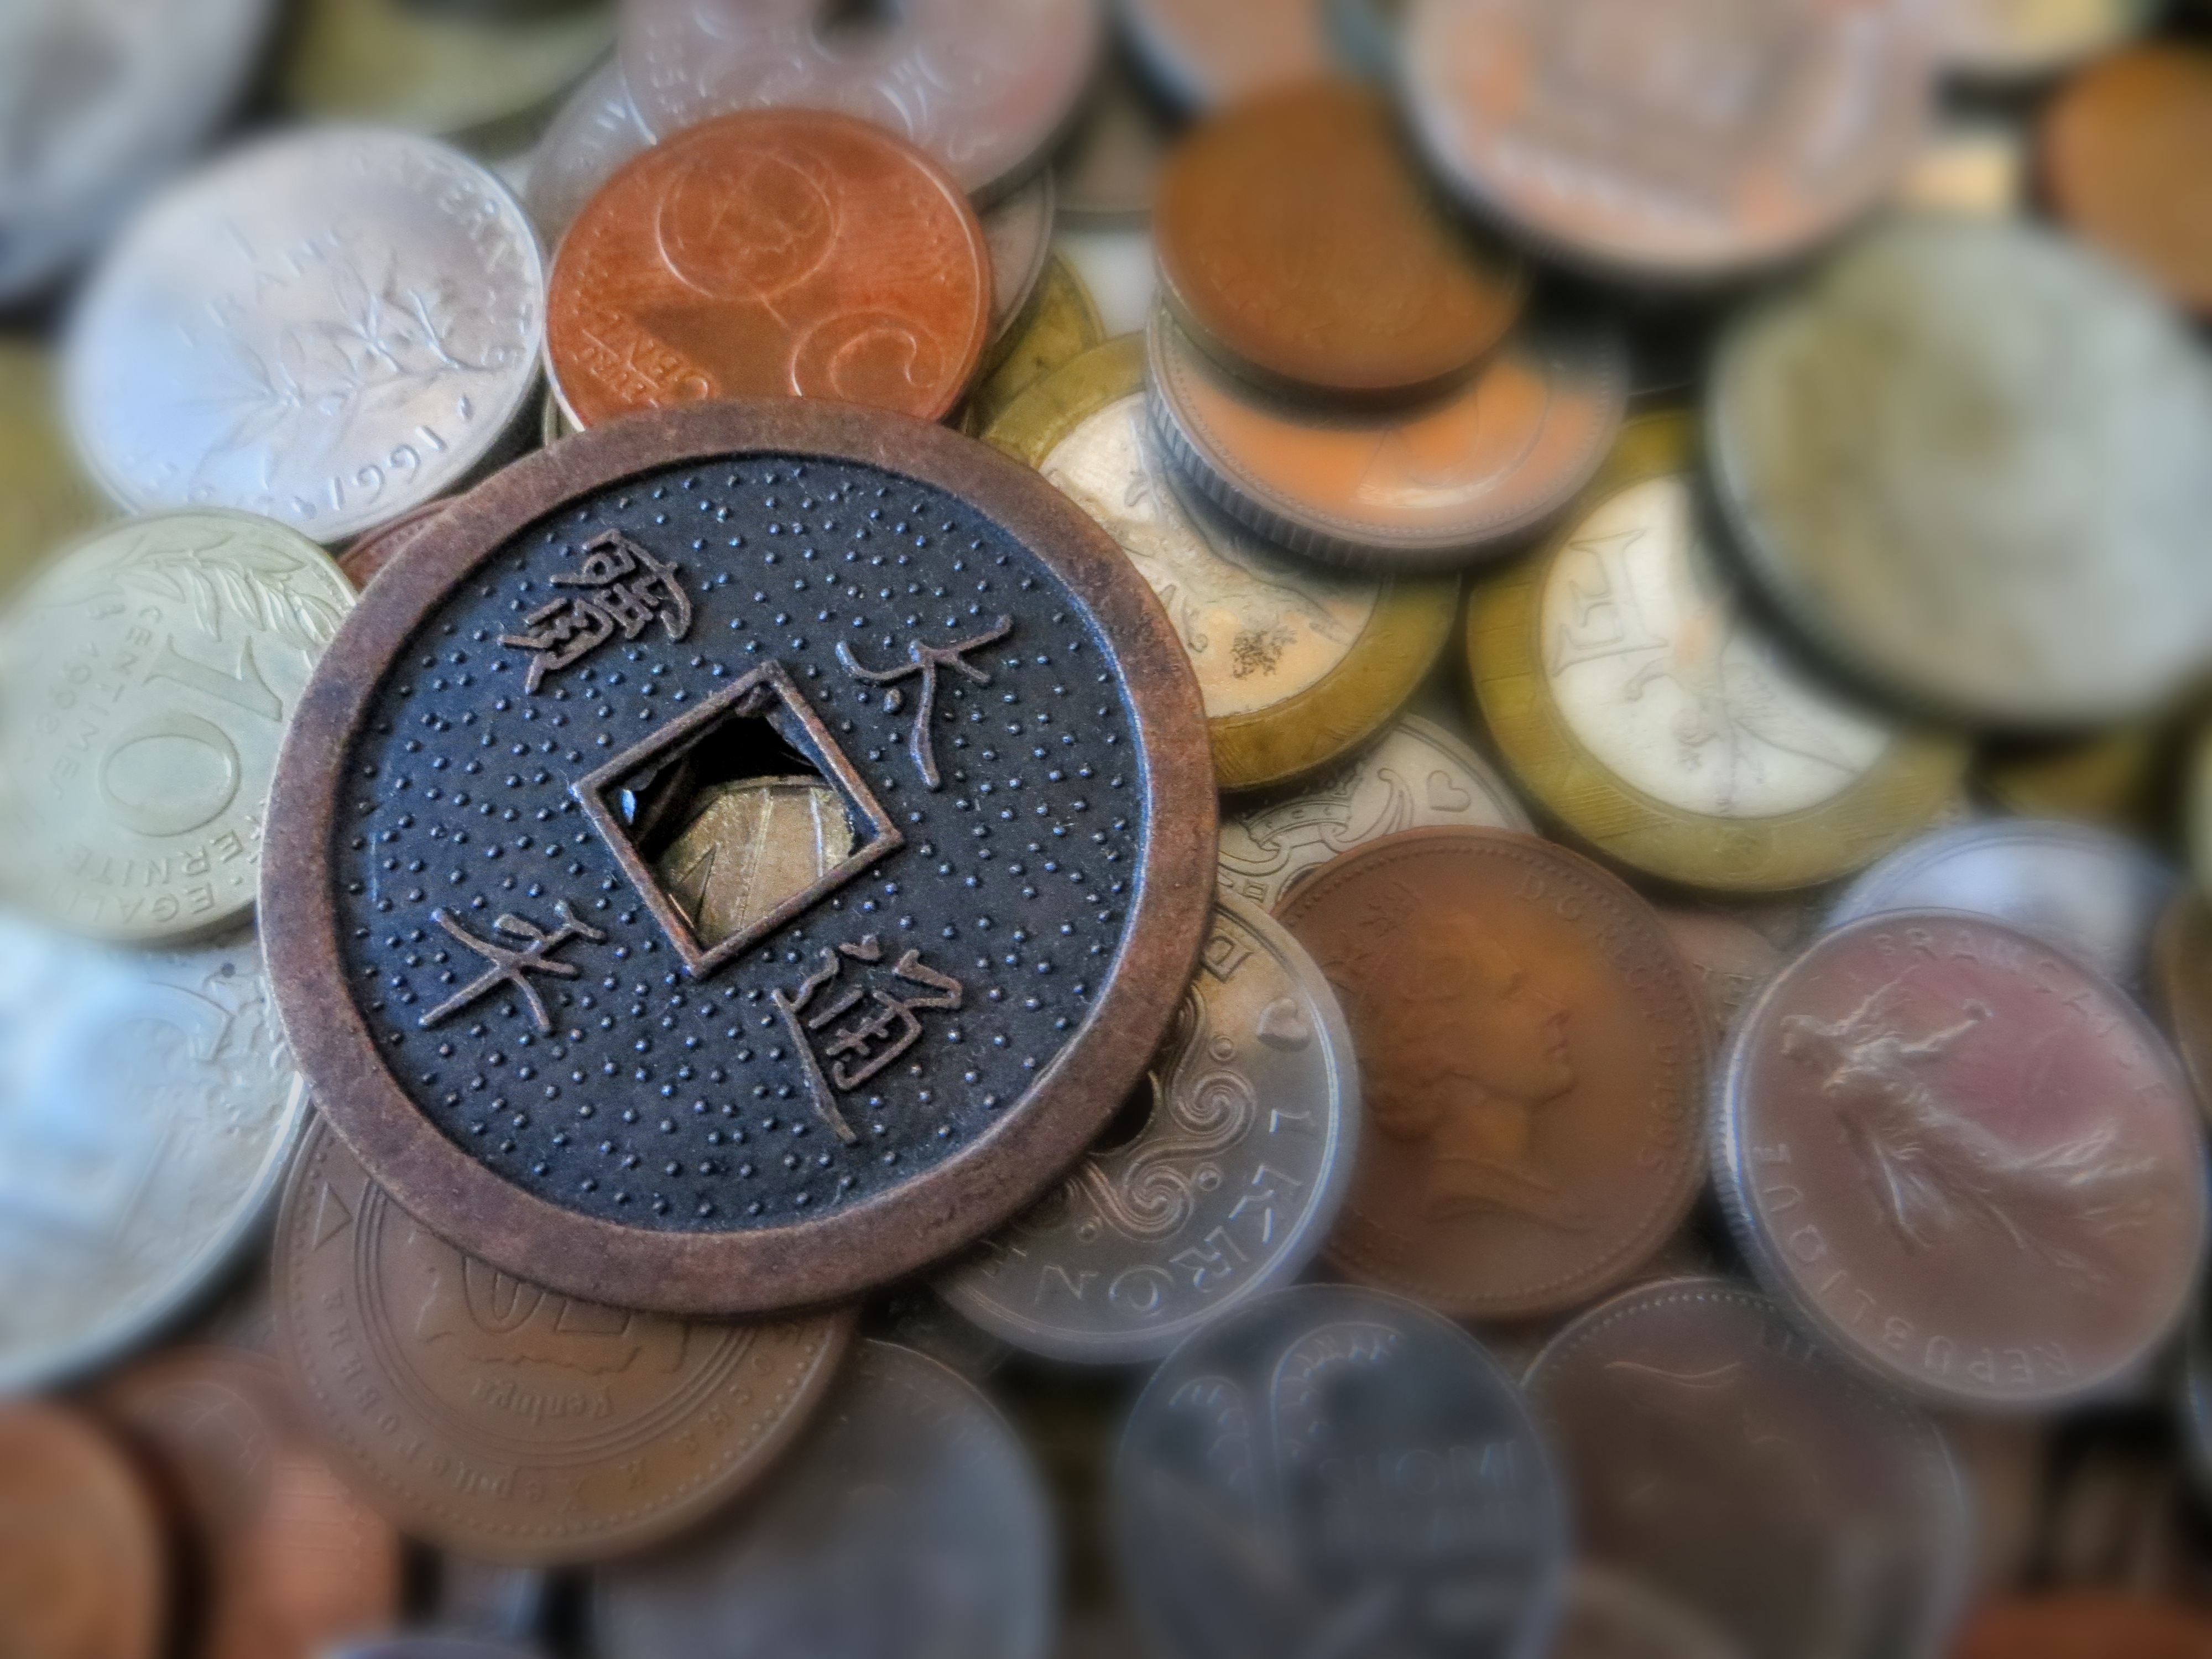
old, country, macro, money, close up, cash, eye, parts, currency, euro, coin, trade, savings, coins, finance, wealth, exchange, invest, european currency